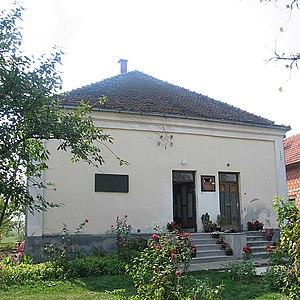
Le bâtiment de la Vieille école à Toponica se trouve à Toponica, dans la municipalité de Knić et dans le district de Šumadija, en Serbie. Il est inscrit sur la liste des monuments culturels protégés de la République de Serbie.
Patrimoine culturel de Serbie
Les monuments culturels protégés constituent une catégorie de monuments de Serbie inscrits sur une liste de monuments bénéficiant de la protection de l'État. Il s'agit d'une troisième catégorie de monuments protégés classés, par leur importance, après les monuments culturels d'importance exceptionnelle et les monuments culturels de grande importance.